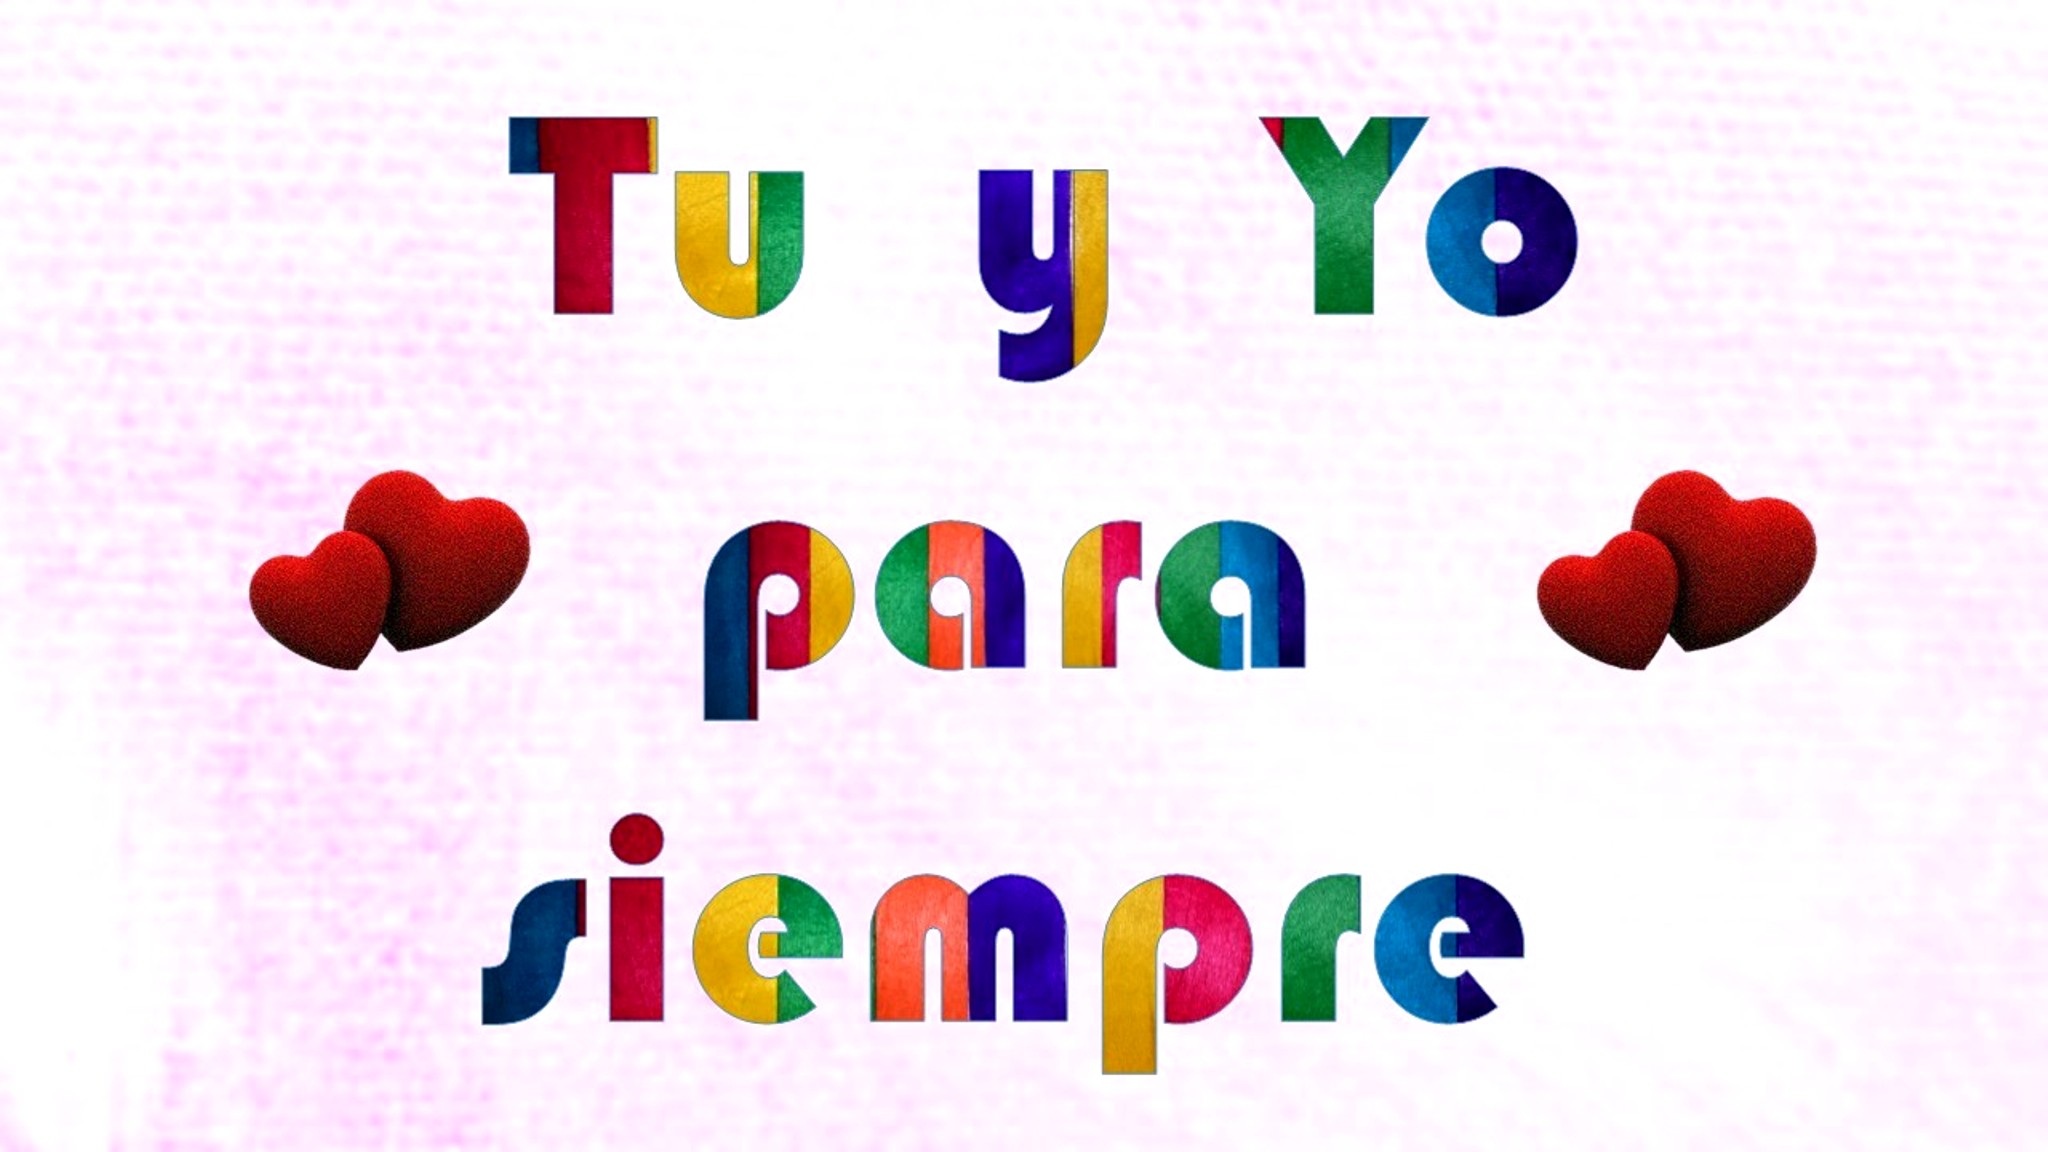
texture, number, love, heart, romance, romantic, pink, card, brand, product, font, design, relationship, logo, text, decorative, organ, valentines day, feelings, emation